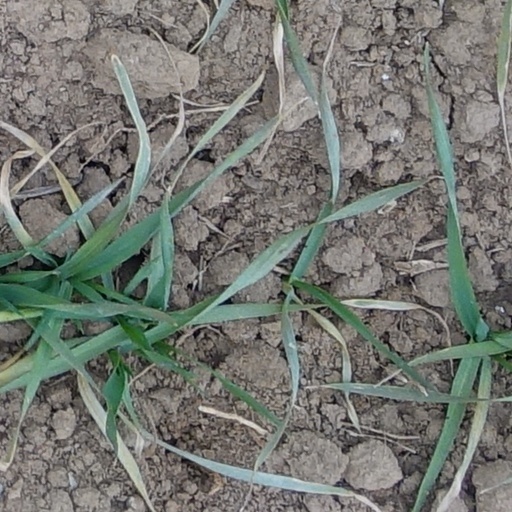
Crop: wheat